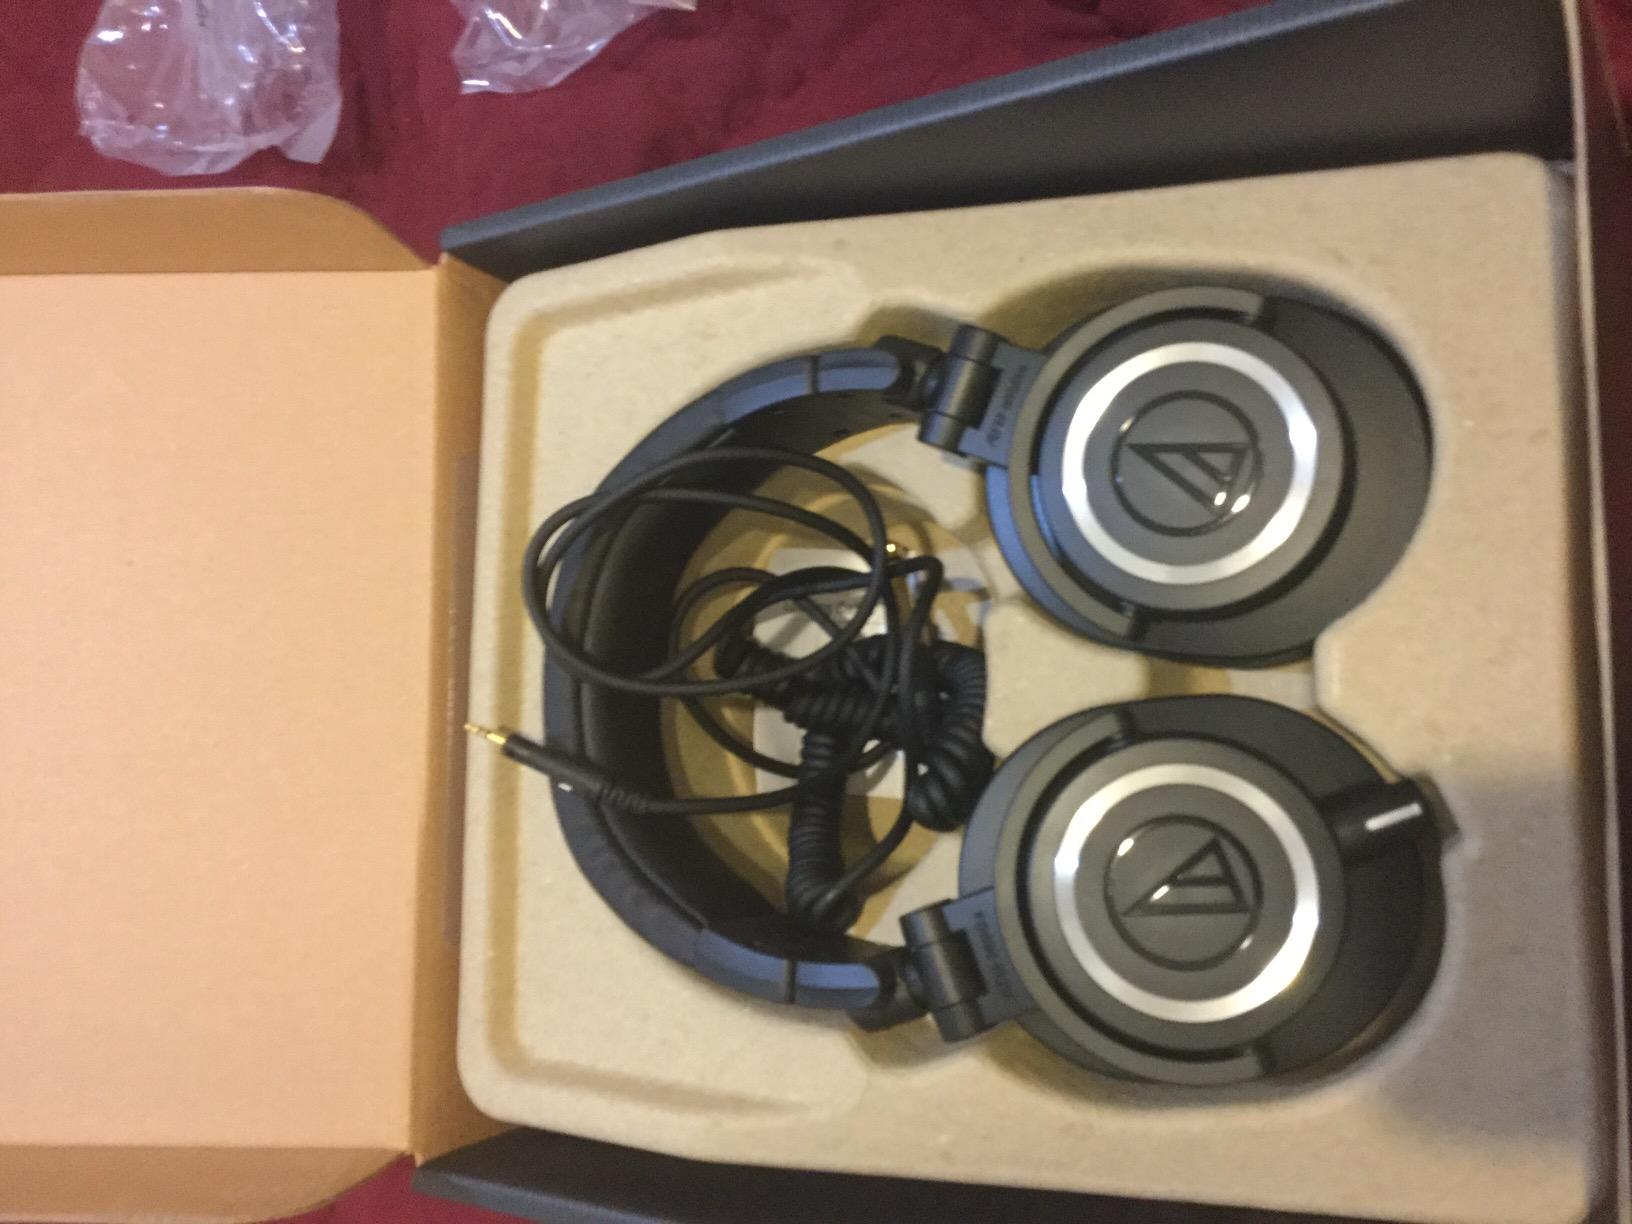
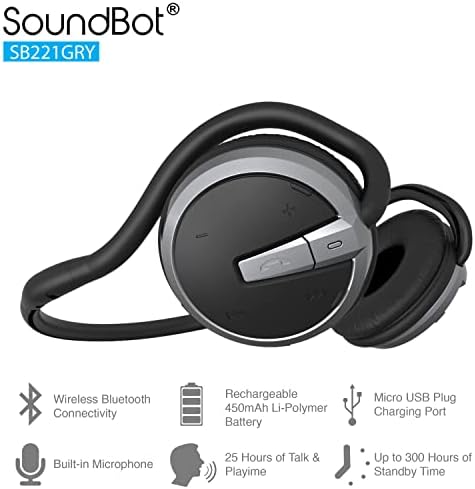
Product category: headphones
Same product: no